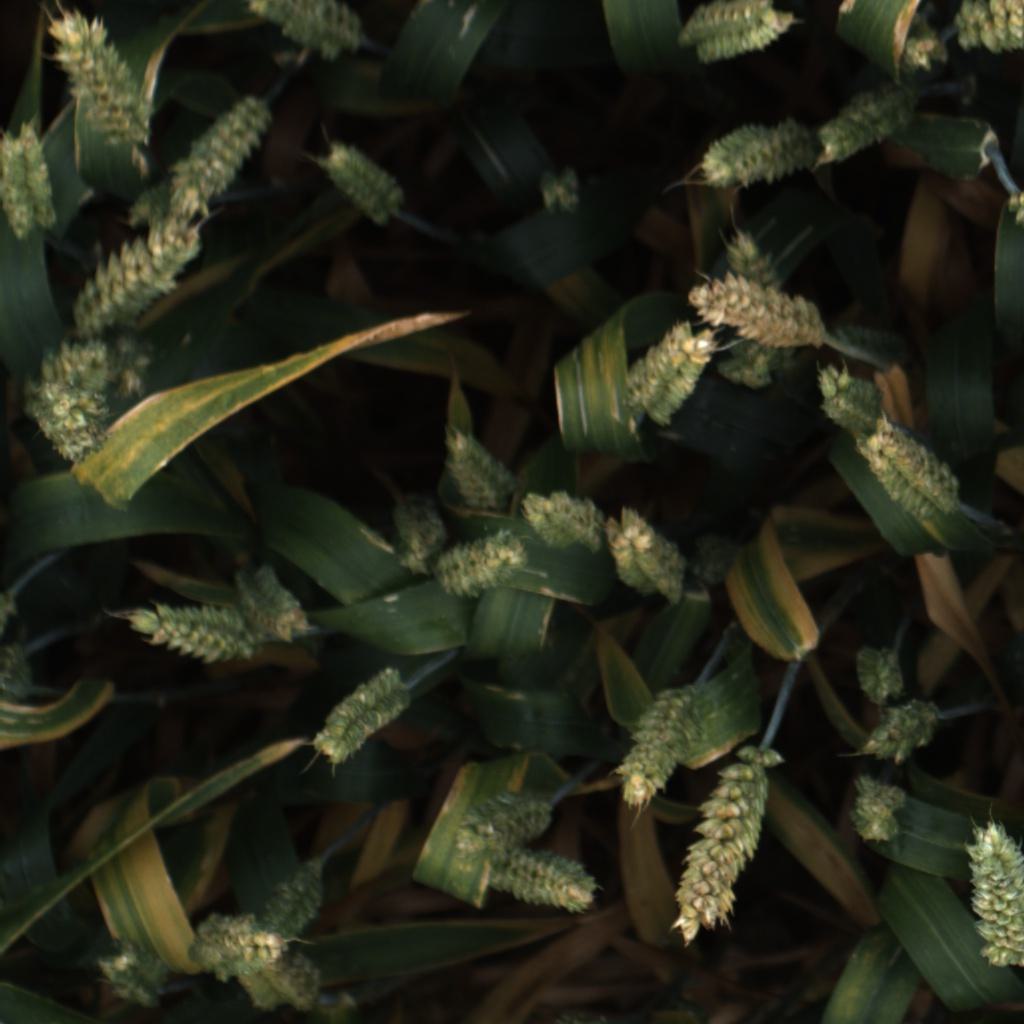
Country: UK
Location: Rothamsted
Wheat development stage: Filling - Ripening